Utetheisa ornatrix

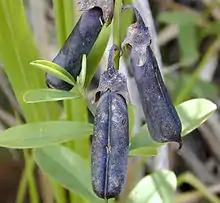
Mature pods of the rattlepod, "Crotalaria retusa"

During the larval stages, caterpillars feed on leguminous plants of the genus "Crotalaria". These plants contain large amounts of toxins, particularly pyrrolizidine alkaloids (PAs), which are found in high concentrations in the seeds. Bella moth caterpillars sequester these toxins and use them as a deterrent for predators. When the adult is disturbed, they secrete a foam containing the toxins from their head, which makes them unpalatable to predators. Since PAs are an extremely valuable resource, individual larvae compete with one another to colonize an entire pod, an elongated seed-containing pouch from the food plant. Larvae that are unable to take ownership of a pod must obtain the chemicals from leaves, where they are found at much lower densities. These caterpillars sequester smaller amounts of PAs and are more susceptible to predation.